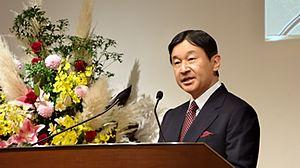
L'empereur du Japon est le chef de l'État japonais de facto. Selon la Constitution promulguée en 1947 lors de l'occupation ayant suivi la Seconde Guerre mondiale, il a en réalité un rôle uniquement symbolique et détient sa fonction du peuple japonais.